Medical library

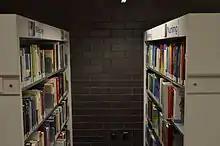
Book stacks at a medical library

Medical librarians are skilled professionals who assist with resources and research in the medical professions. The focus of the medical librarian is to emphasize the use of evidence-based research and practice. This can be for both medical research or medical practice. As well the medical librarian is expected be a resource for assisting with publishing and presentation of research. Medical librarians use web based resources to conduct research and help generate evidence based approaches to healthcare. Organizations such as the MLA set standards for what a medical librarian should follow in practice.